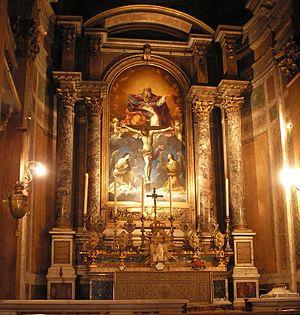
L'église Santissima Trinità dei Pellegrini se situe dans le centre historique de Rome, dans le Rione Regola, à proximité du Palais Farnèse, du Pont Sisto et de la Via Giulia, sur la place éponyme.